Valley View, South Australia

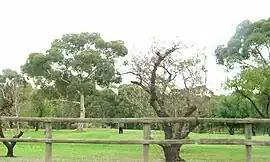
Golf course at Valley View

Valley View is a suburb of Adelaide, South Australia. It spans three separate local government areas. They are the City of Salisbury, the City of Port Adelaide Enfield, and the City of Tea Tree Gully. The suburb's boundaries are defined by the intersection of Walkleys, Grand Junction and North East Roads in the south, and Wright and Kelly Roads in the north and east.